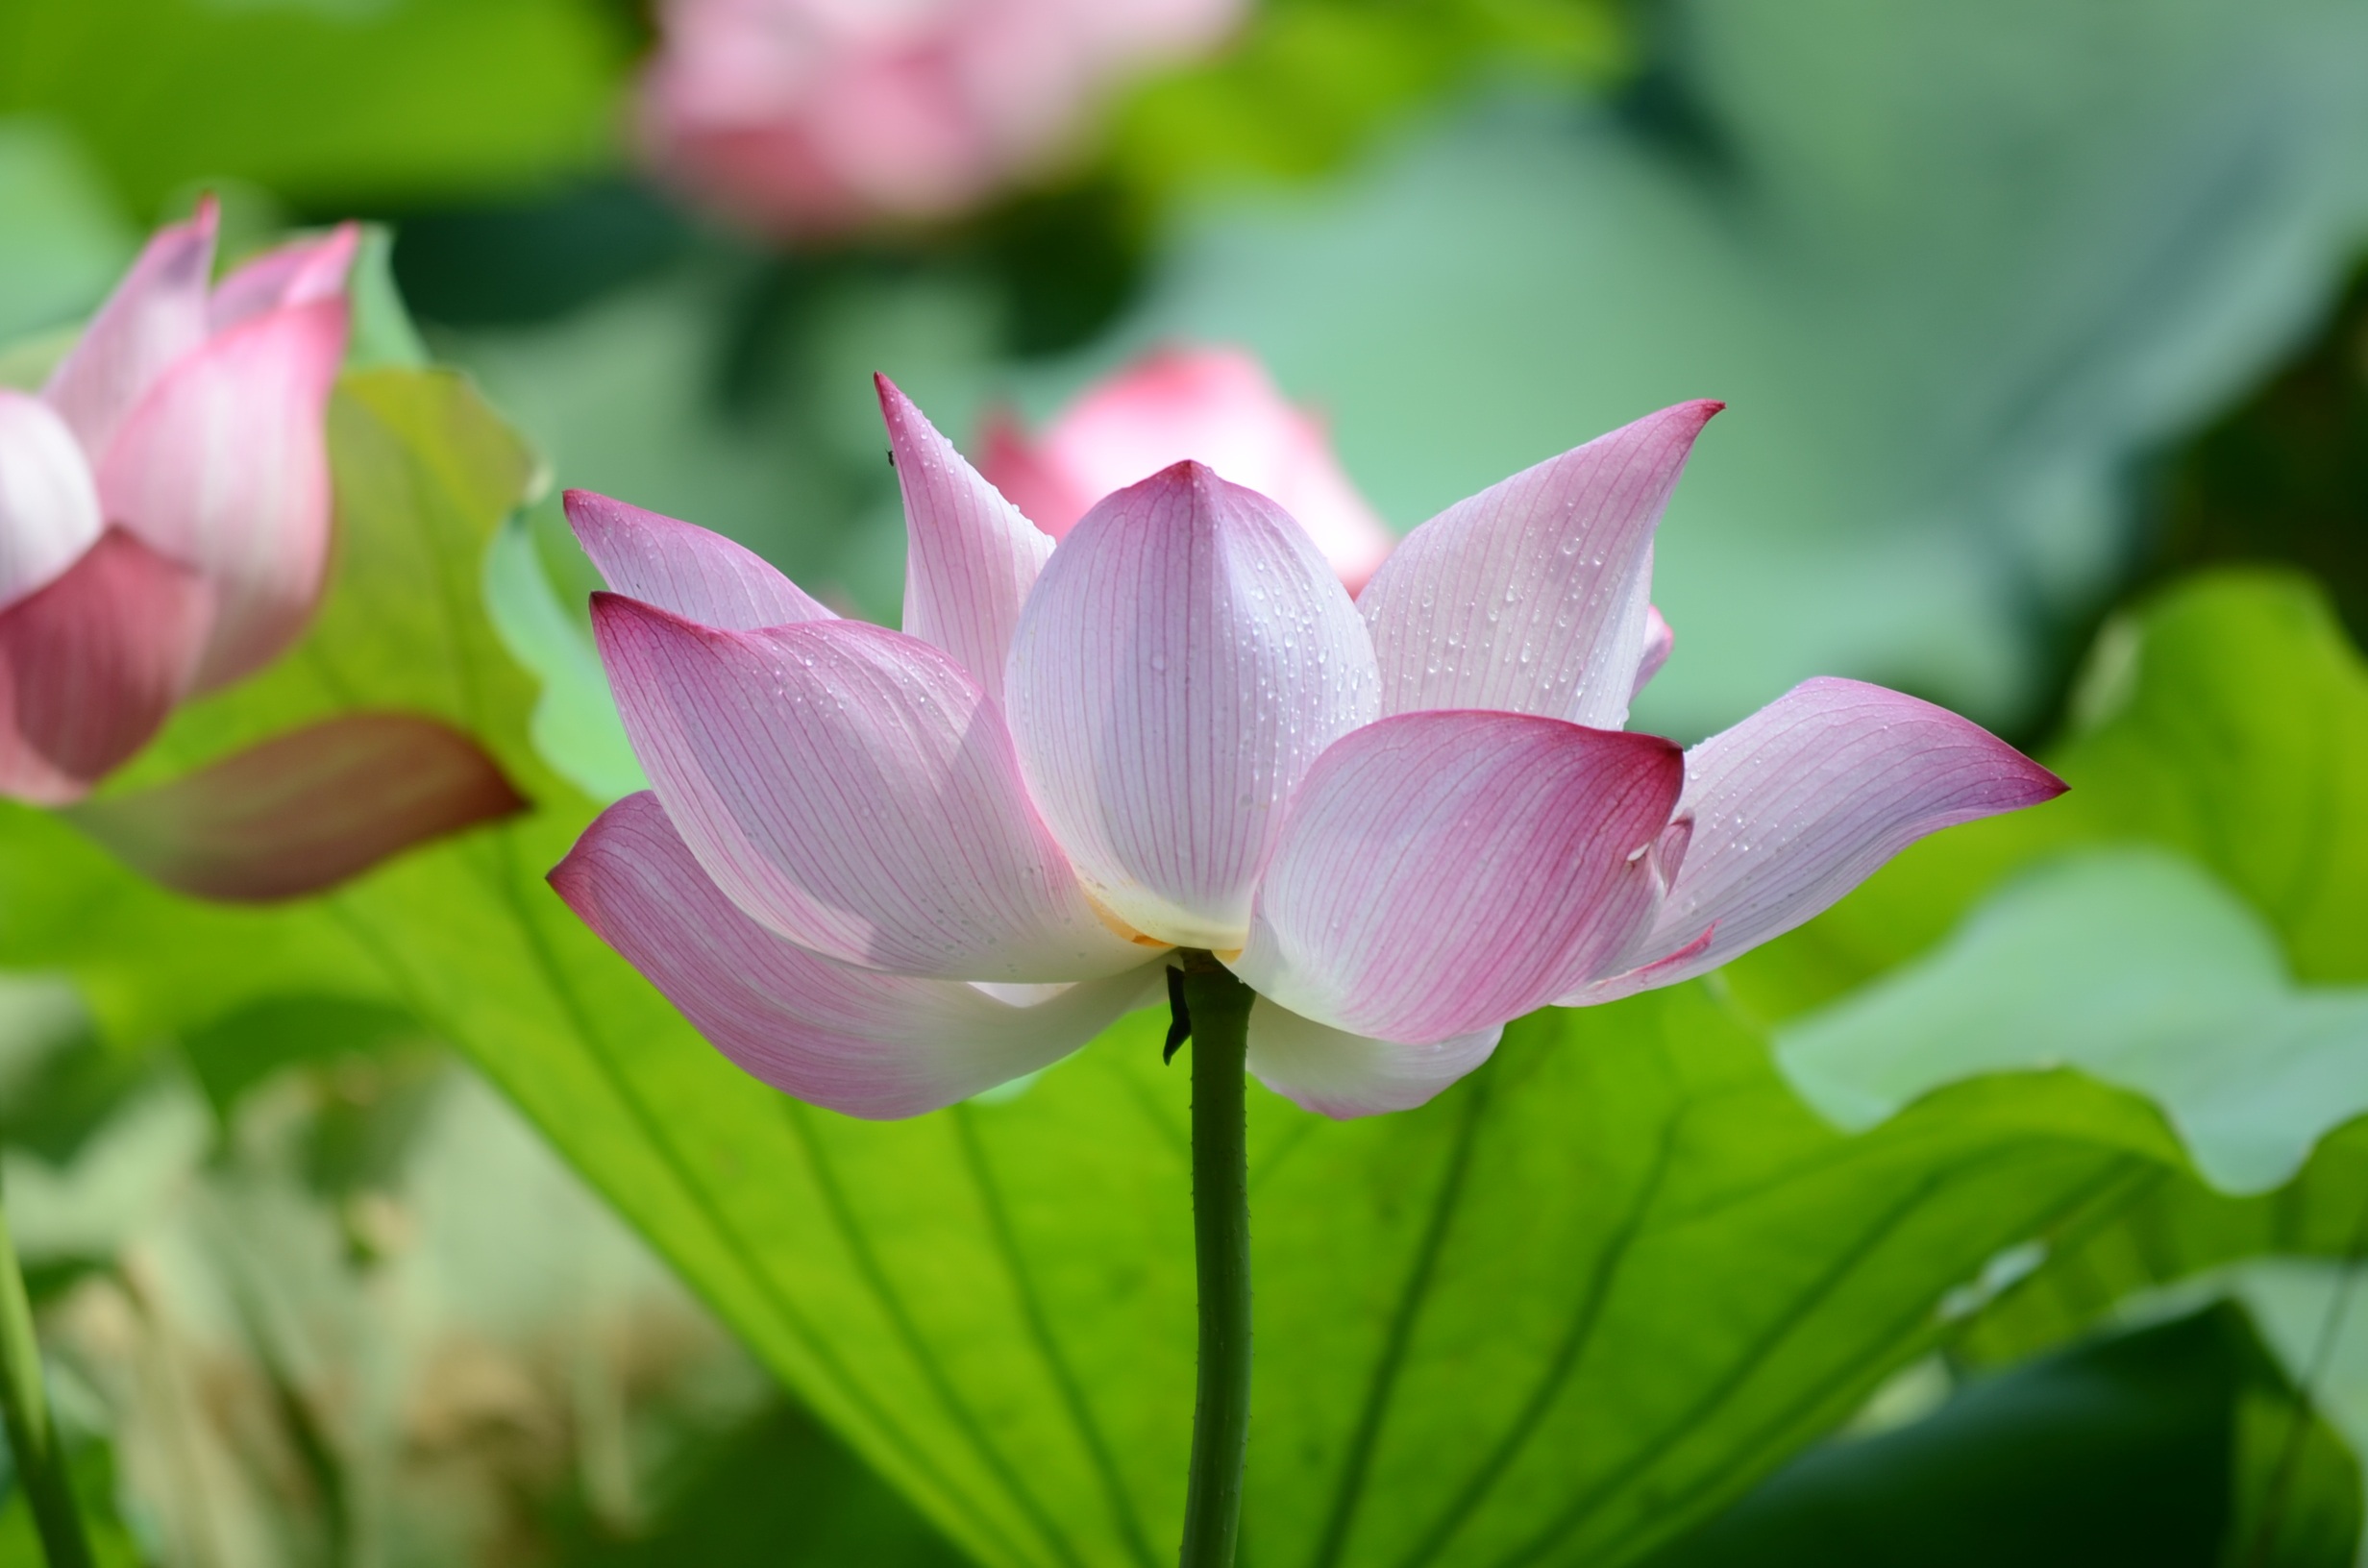
blossom, plant, flower, petal, botany, sacred lotus, aquatic plant, flora, lotus, lotus leaf, macro photography, flowering plant, in full bloom, land plant, lotus family, proteales